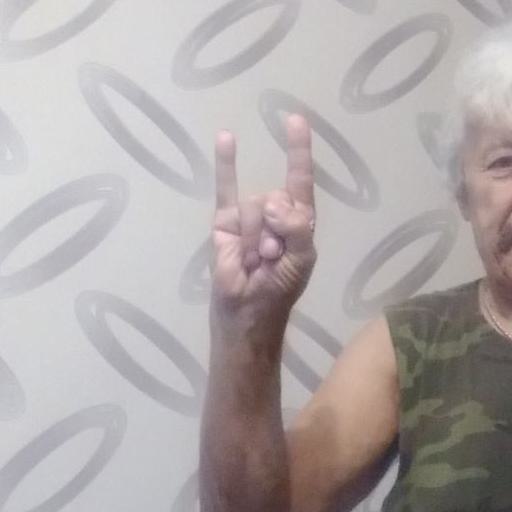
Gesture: rock